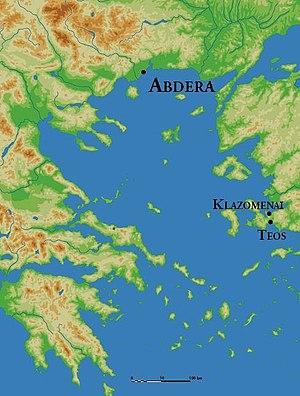
Localisation d'Abdère et de ses deux métropoles successives Clazomènes et Téos